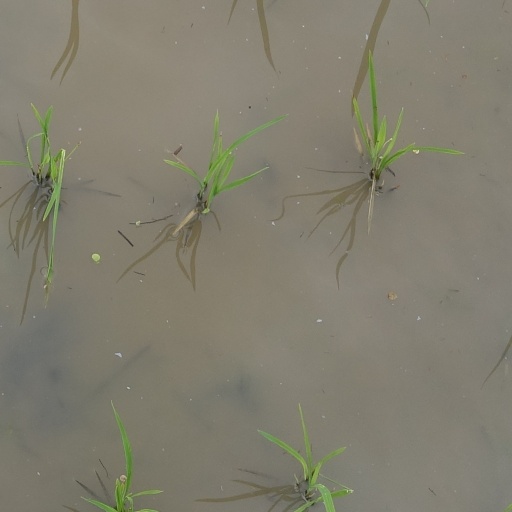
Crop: rice